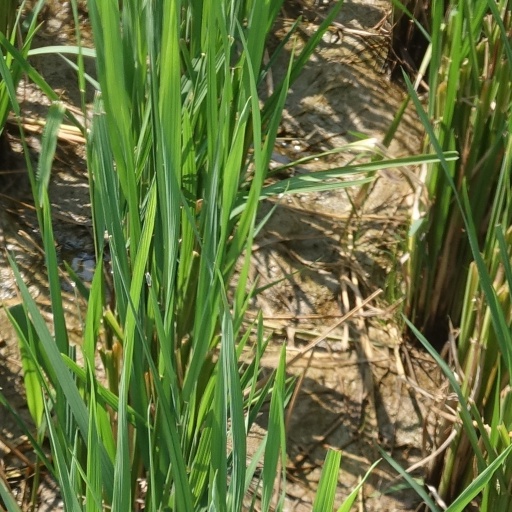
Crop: rice